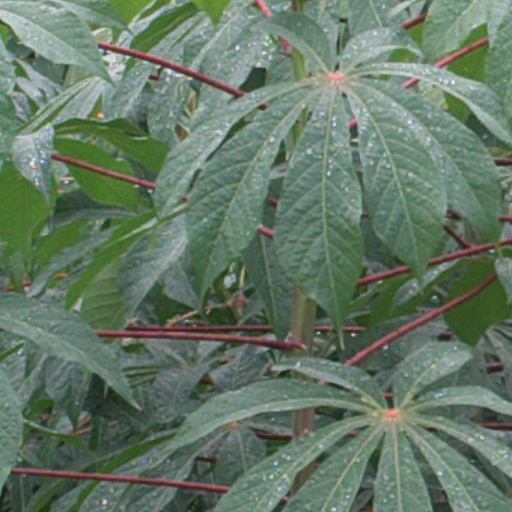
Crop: cassava